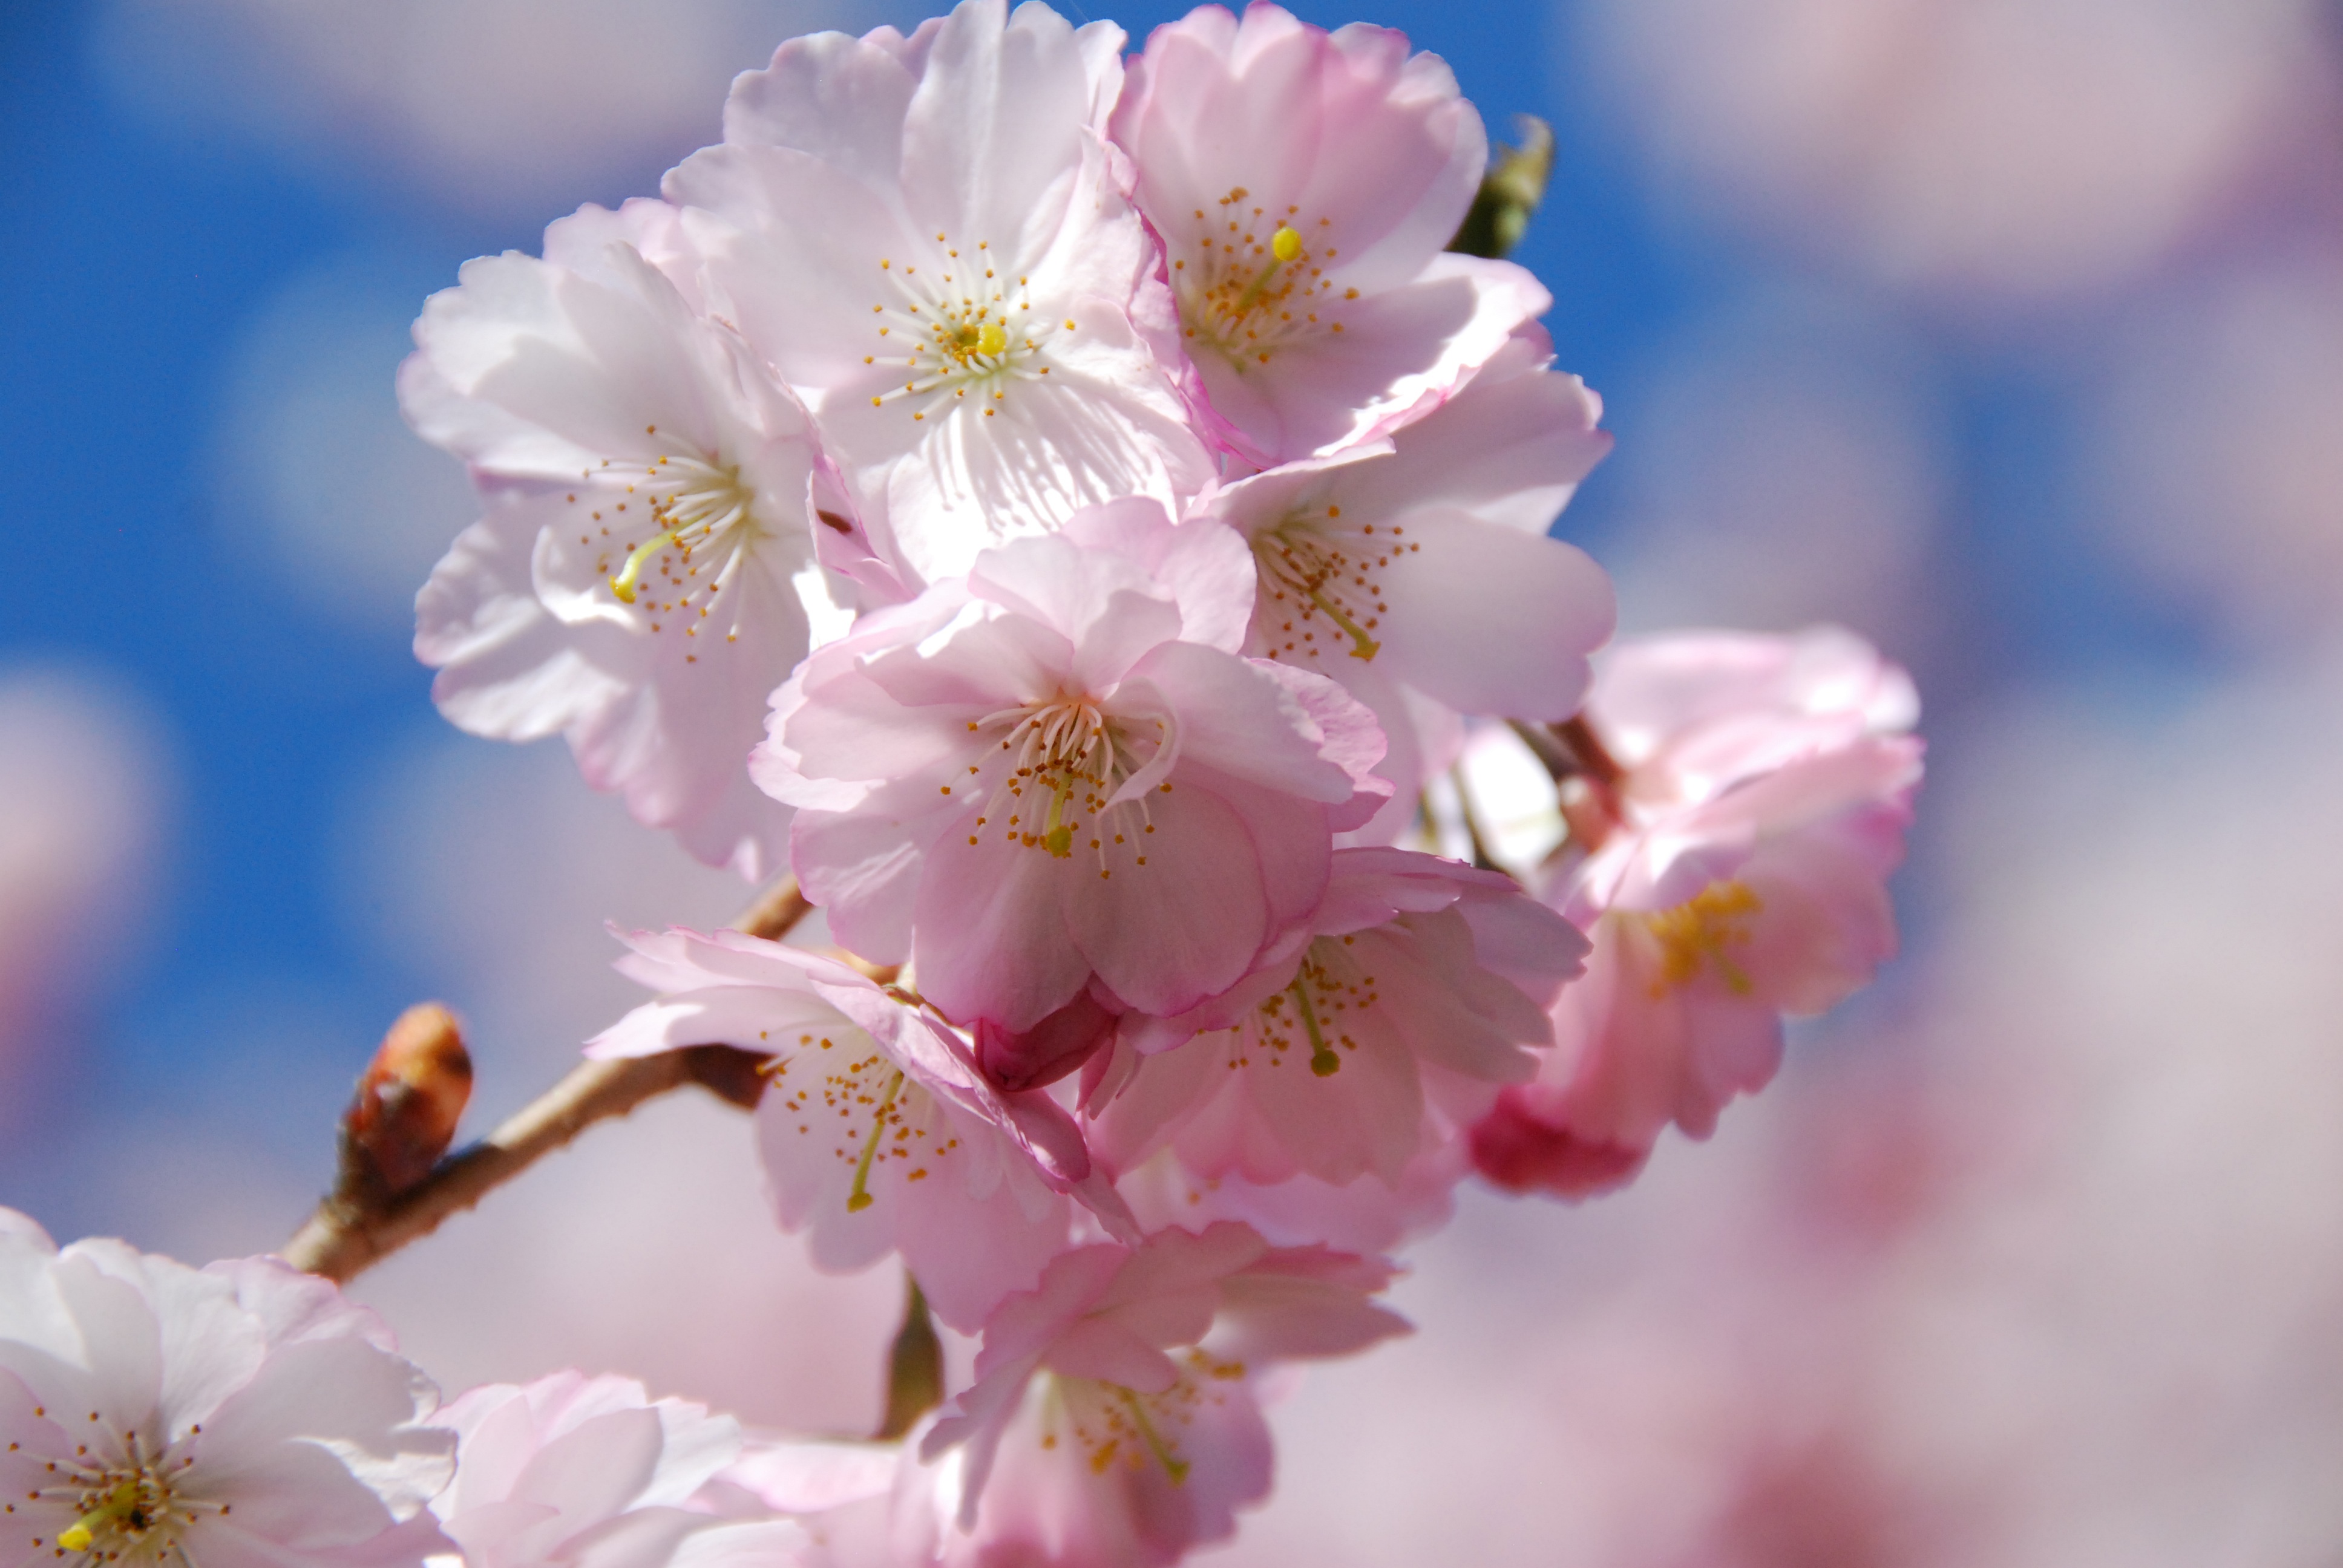
branch, blossom, plant, fruit, flower, petal, food, spring, produce, pink, flora, cherry blossom, close up, macro photography, flowering plant, rose family, flowering trees, land plant